China service of the Lincoln administration

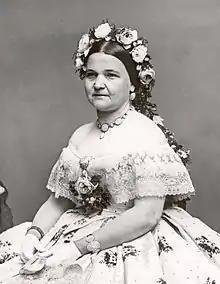
Mary Todd Lincoln in 1861

When the Lincolns moved into the White House in March 1861 (inaugurations did not move to January until the 1940s), they found it in a terrible state. Furniture throughout the executive mansion was broken, wallpaper was peeling off in many rooms, and the décor was cheap, shoddy, and tasteless. President James Buchanan, Lincoln's predecessor, was a lifelong bachelor. His niece, Harriet Lane, acted as hostess and "de facto" First Lady. Lane focused primarily on her hosting duties, rather than maintaining the White House. Although Congress allotted President Buchanan $20,000 ($ in dollars) to refurbish the White House when he moved in, Buchanan spent nearly all these funds on building a glass conservatory adjacent to the mansion to replace an orangery on the east side of the White House built during the Jackson administration but torn down to make way for an expansion of the Treasury Building. Only two rooms were in acceptable condition: The Blue Room and the East Room. The Blue Room had been wallpapered and carpeted in 1837 during the administration of Martin Van Buren, and the Rococo Revival gilded wood furniture (a purchase of Harriet Lane's, financed by the auction of older White House furniture) had only arrived in December 1859. The centerpiece of this suite was a large circular settee with a central table for flowers. The East Room, which was largely unfurnished because it was used as a ballroom, retained its 1818 Federal style furniture (which had been reupholstered in 1829), 1839 silver wallpaper with gold border, and 1853 draperies, lace curtains, and carpet. The East Room, was nonetheless, somewhat shabby.